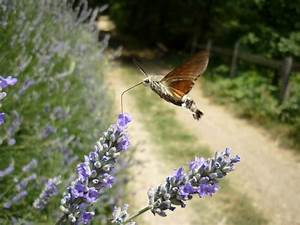
Label: butterfly